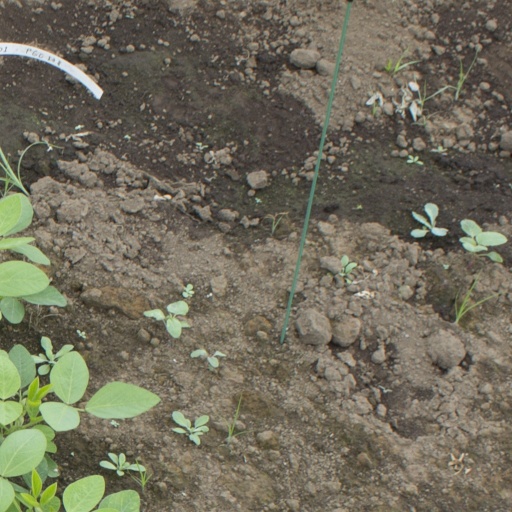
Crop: soybean